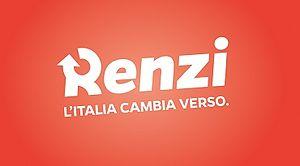
Une primaire du Parti démocrate a lieu en Italie le 8 décembre 2013 afin de désigner le nouveau secrétaire de ce parti politique.